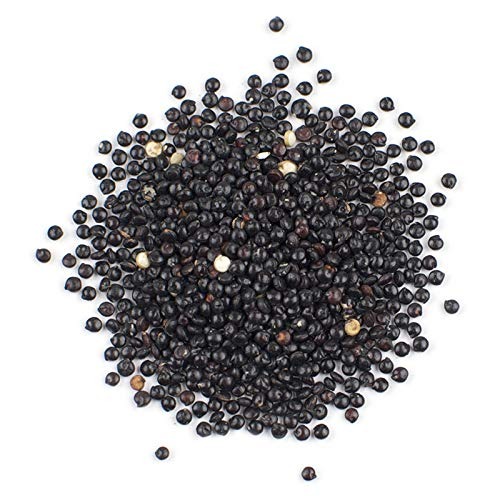
Item Name: 212 Main - 10 lbs Box Organic Black Quinoa
Bullet Point 1: Delicate, nutty flavor
Bullet Point 2: Naturally gluten free
Bullet Point 3: Certified organic to the specifications of the USDA national organic programSuggested Uses
Bullet Point 4: Ideal for everything from soups, stews and salads to desserts and breakfast cereals
Bullet Point 5: A great quick&#45;cooking substitute for rice, couscous or bulgur
Product Description: Our organic black quinoa is a visually attractive, naturally dark colored quinoa with the same flavor and complete nutritional value as white quinoa. An ancient grain with outstanding nutritional value, organic black quinoa is a nutritious, naturally glutenfree grain with a crisp texture. Features. Delicate, nutty flavor. Naturally gluten free. Certified organic to the specifications of the USDA national organic programSuggested Uses. Ideal for everything from soups, stews and salads to desserts and breakfast cereals. A great quickcooking substitute for rice, couscous or bulgur. A unique substitute for grains in side dishes. Makes delicious cold salads, gives body and texture to soups and stuffing or makes a hearty cereal. Enjoy in place of rice, bulgur, barley or couscous. Ideal for glutenfree dietsBasic Preparation. Bring 2 cups water a boil. Add 1 cup quinoa, reduce heat to low and simmer for about 15 minutes. The grain will pop and the outside germ will separate into a curly tail. Drain excess water and spread on a sheet pan to cool or use immediately.Storage Handling. Store in a dry, cool place.Ingredient. Organic black quinoaSpecifications. Capacity 10 lbs. Weight 11 lbs
Value: 176.0
Unit: Ounce

Price: 61.4